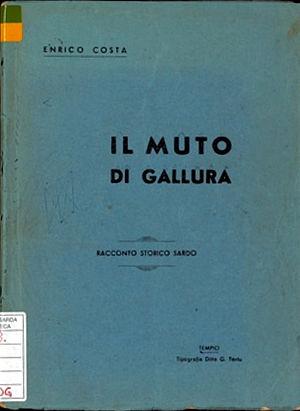
Couverture du roman historique Il Muto di Gallura d'Enrico Costa.
Aggius, Àggju en gallurais et Azos en sarde, est une commune de la province de Sassari dans la région Sardaigne en Italie. Elle se trouve dans la région historique et géographique de la Gallura, en moyenne montagne dans un environnement rocailleux et granitique.
Il Muto di Gallura est un roman historique d'Enrico Costa, paru en 1884. Il relate l'histoire et le destin du bandit Sebastiano Tansu dont le surnom était justement Il muto di Gallura.